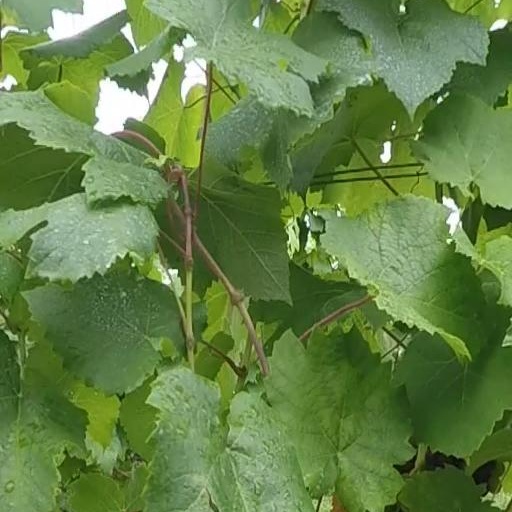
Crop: grape